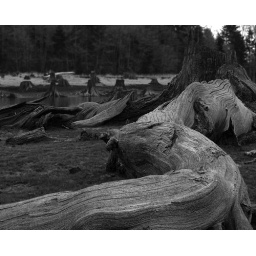
Crazy roots by this lake in Washington that has been clear cut